Andrei Griazev

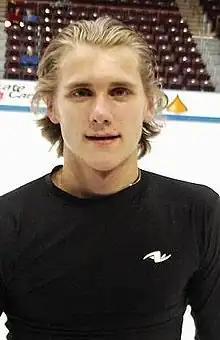
Andrei Griazev in October 2005

Andrei Vladimirovich Griazev (born 26 July 1985) is a Russian former competitive figure skater. He is the 2005 Cup of China and 2007 Cup of Russia bronze medalist, 2004 World Junior champion, and 2007 Russian national champion.